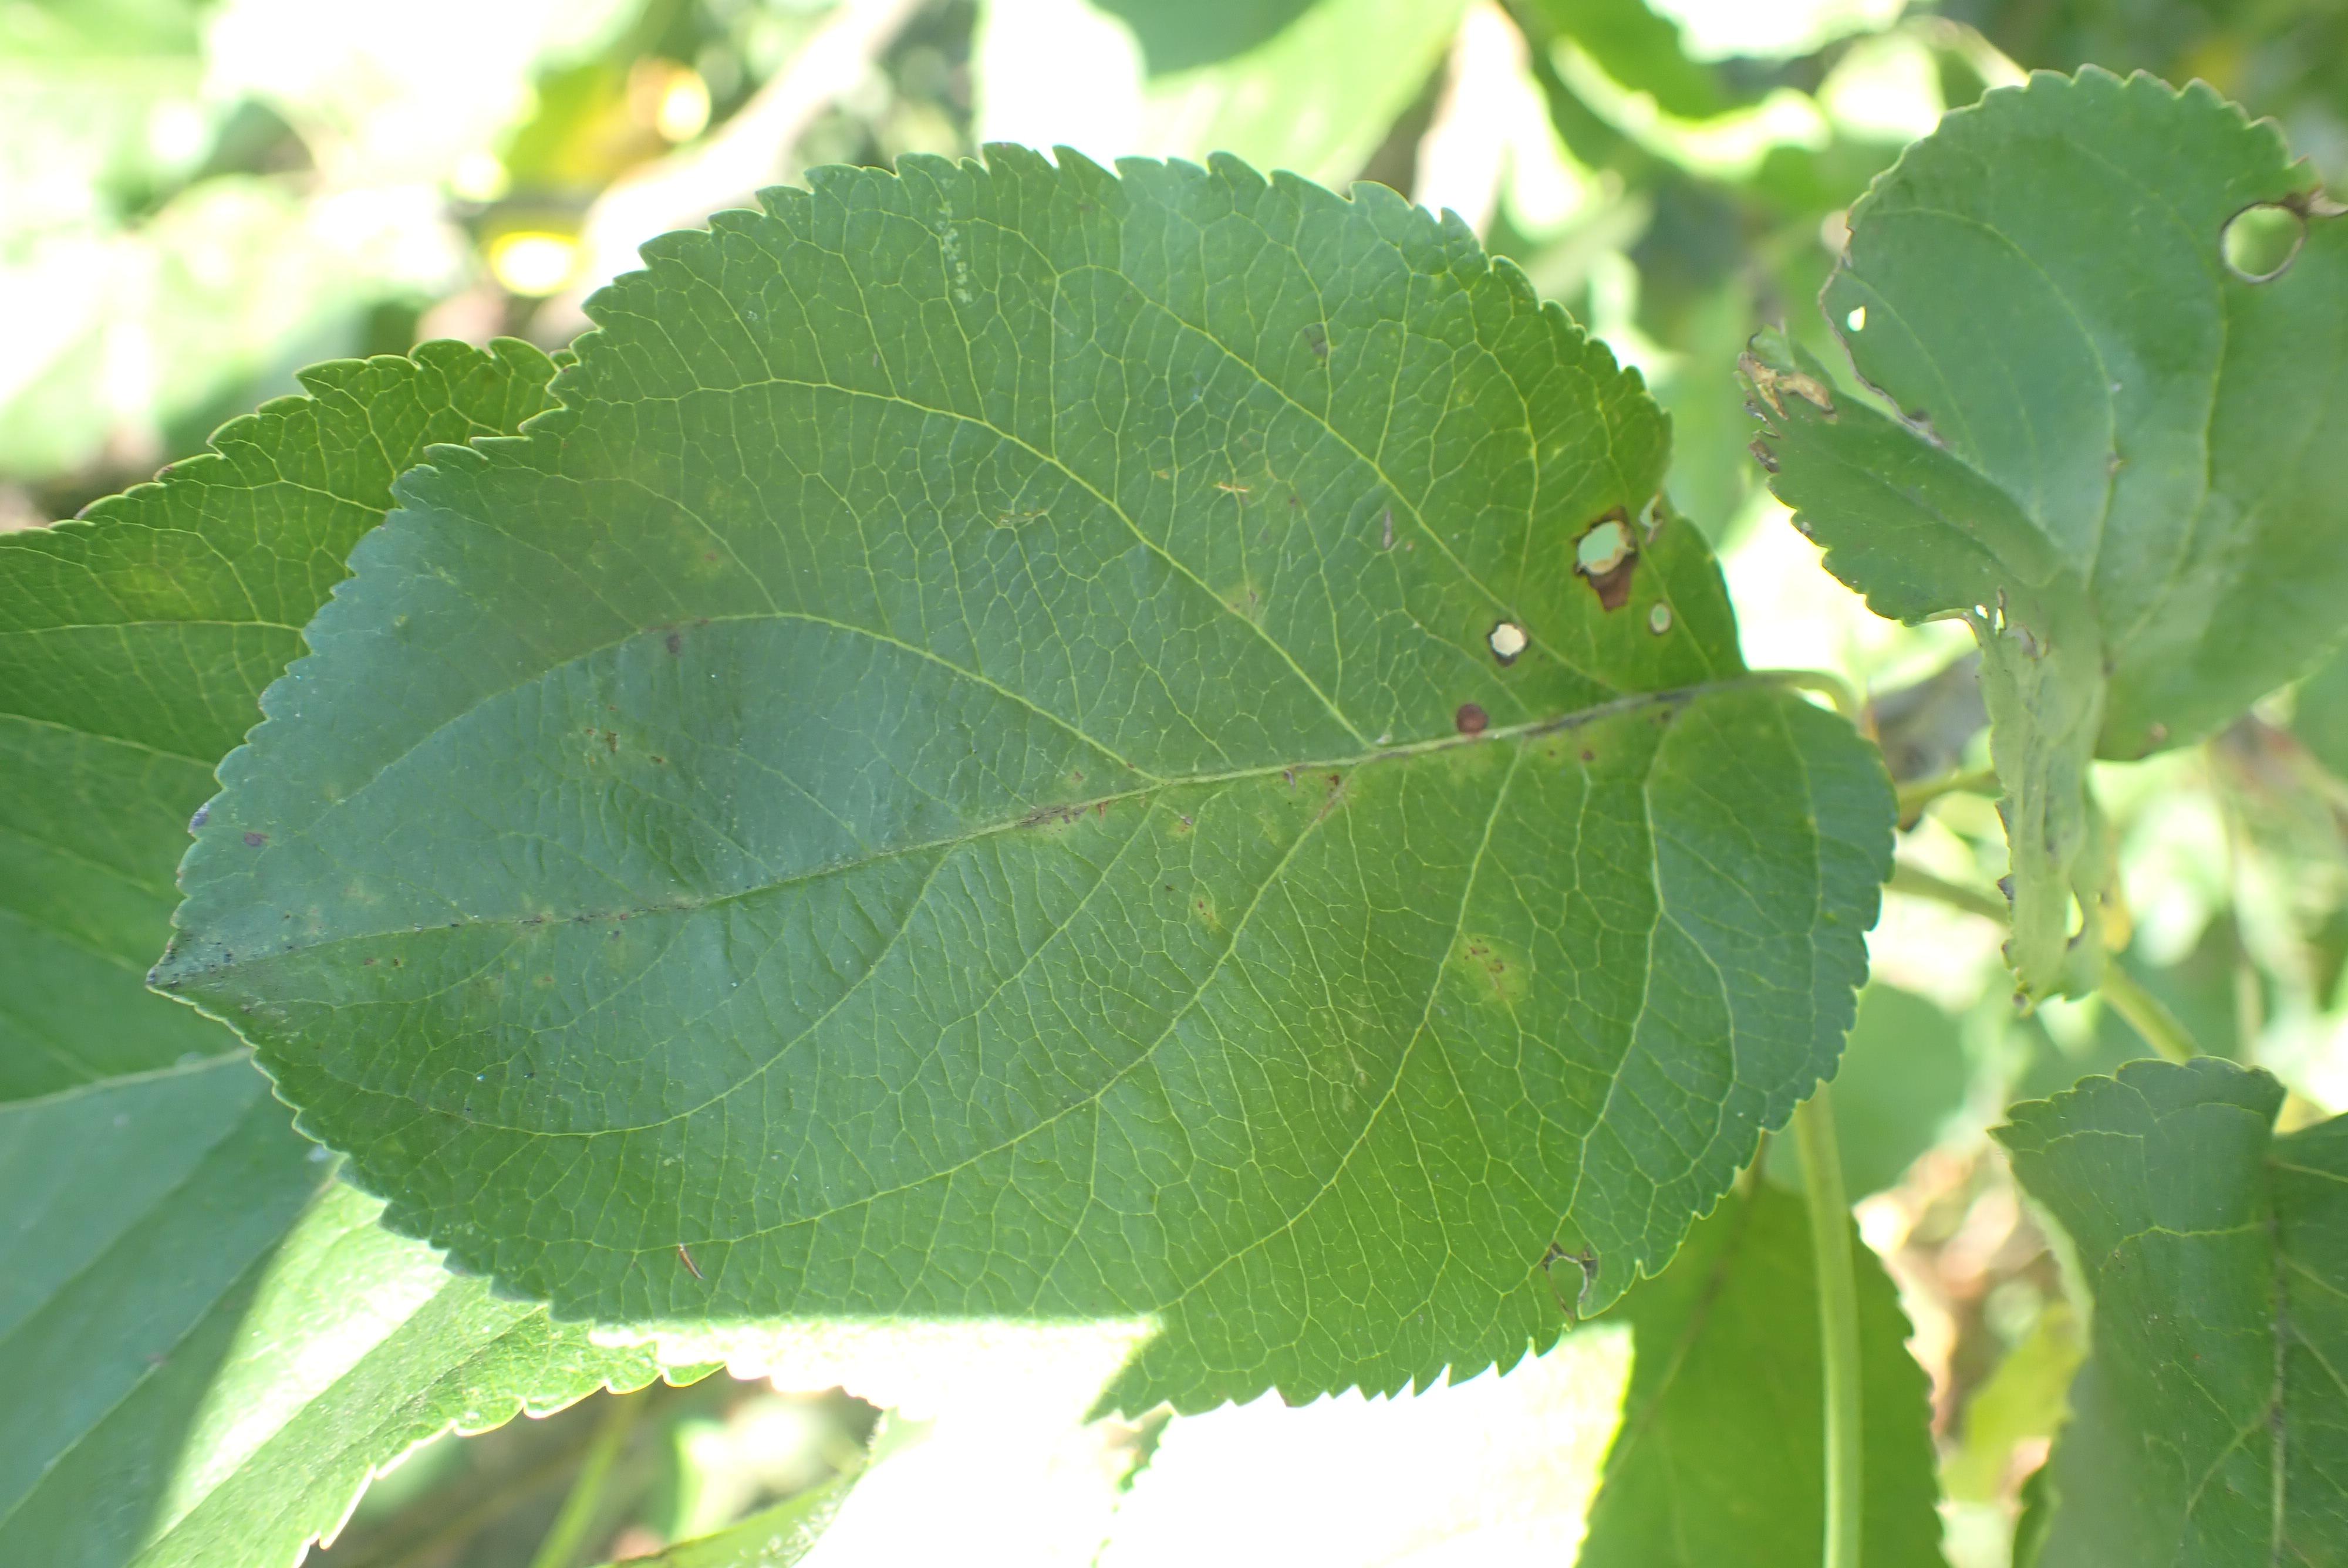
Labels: scab, frog_eye_leaf_spot